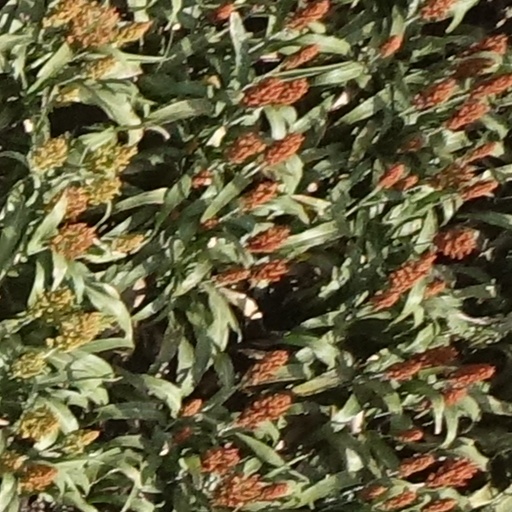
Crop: sorghum